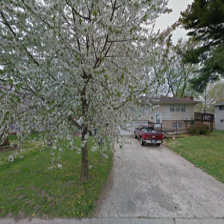
Label: streetView